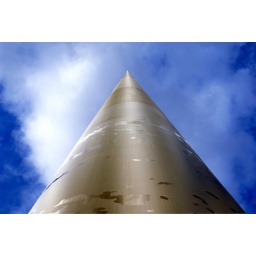
Dublin Spire on O'Connell street in better light, looking up to a fantastic blue sky